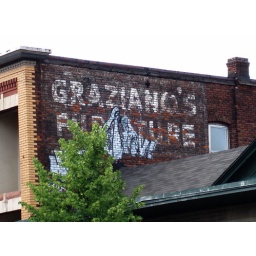
Ghost sign for Graziano's Furniture on a wall in downtown Utica, New York. Too bad some idiot tagged it.